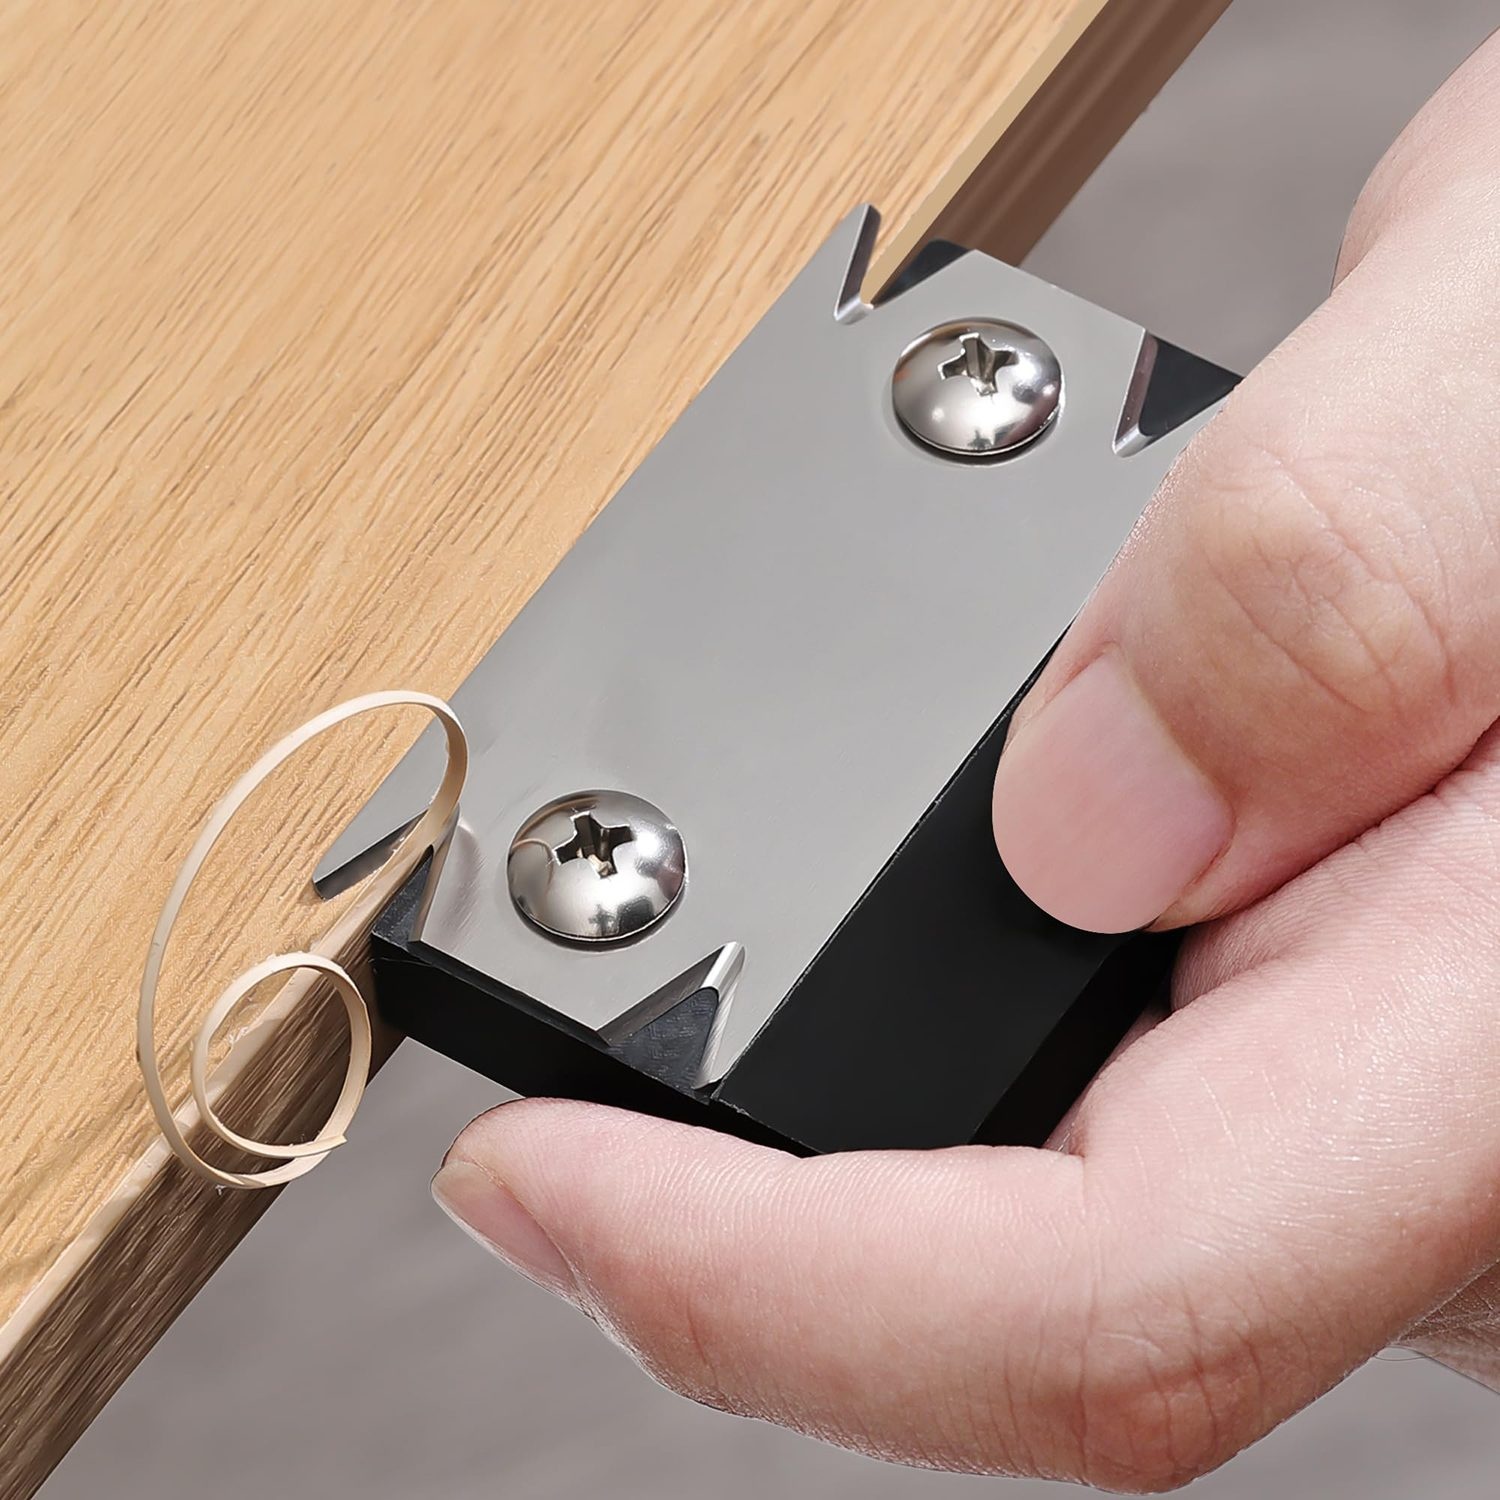
Mini Edge Trimmer Cutter Stainless Steel Blade for Wood PVC ABS
Features Precise and Smooth Trimming: This upgraded edge trimmer has thicker blades, larger cutting edges, and reinforced screws to ensure long-lasting durability and a smoother cutting experience, making woodworking tasks more efficient. Durable Materials: Made with premium 420 stainless steel blades that stay sharp and resist wear over time. The base is crafted from professional-grade phenolic board with an anti-slip texture for a comfortable grip. Double-sided blades extend usage time. Secure and Comfortable Use: The V-shaped blade design combined with robust screws protects wood surfaces from damage and reduces the chance of hand strain during operation, ensuring a confident and comfortable trimming experience. Versatile Application: Suitable for trimming both straight and curved edges. Works well on plywood, melamine boards, laminates, PVC, ABS, and veneers. Ideal for cabinetry, furniture, countertops, and DIY projects requiring clean, burr-free edges. Specifications Material: 420 Stainless Steel blades, Phenolic board base Color: Black Size: Please refer to product images Package Includes: 1 trimmer body, 4 interchangeable blades Please Note Handle blades carefully to preserve sharpness and prevent damage. Replace blades when dull to maintain optimal cutting performance.
Brand: MasWater
Category: Hardware > Tools > Paint Tools > Paint Edgers